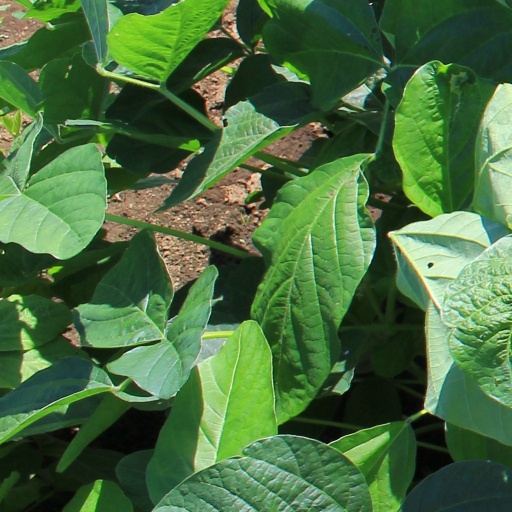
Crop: soybean